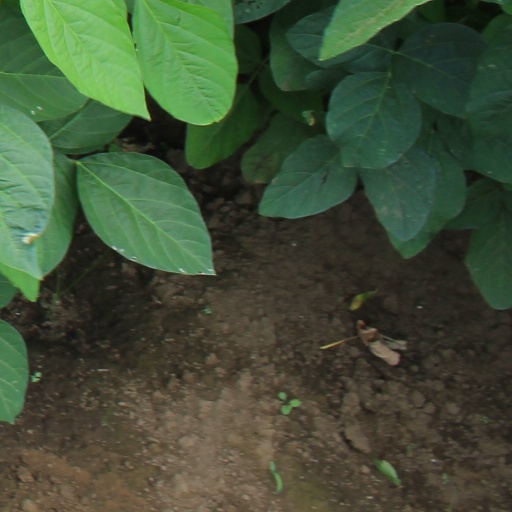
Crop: soybean